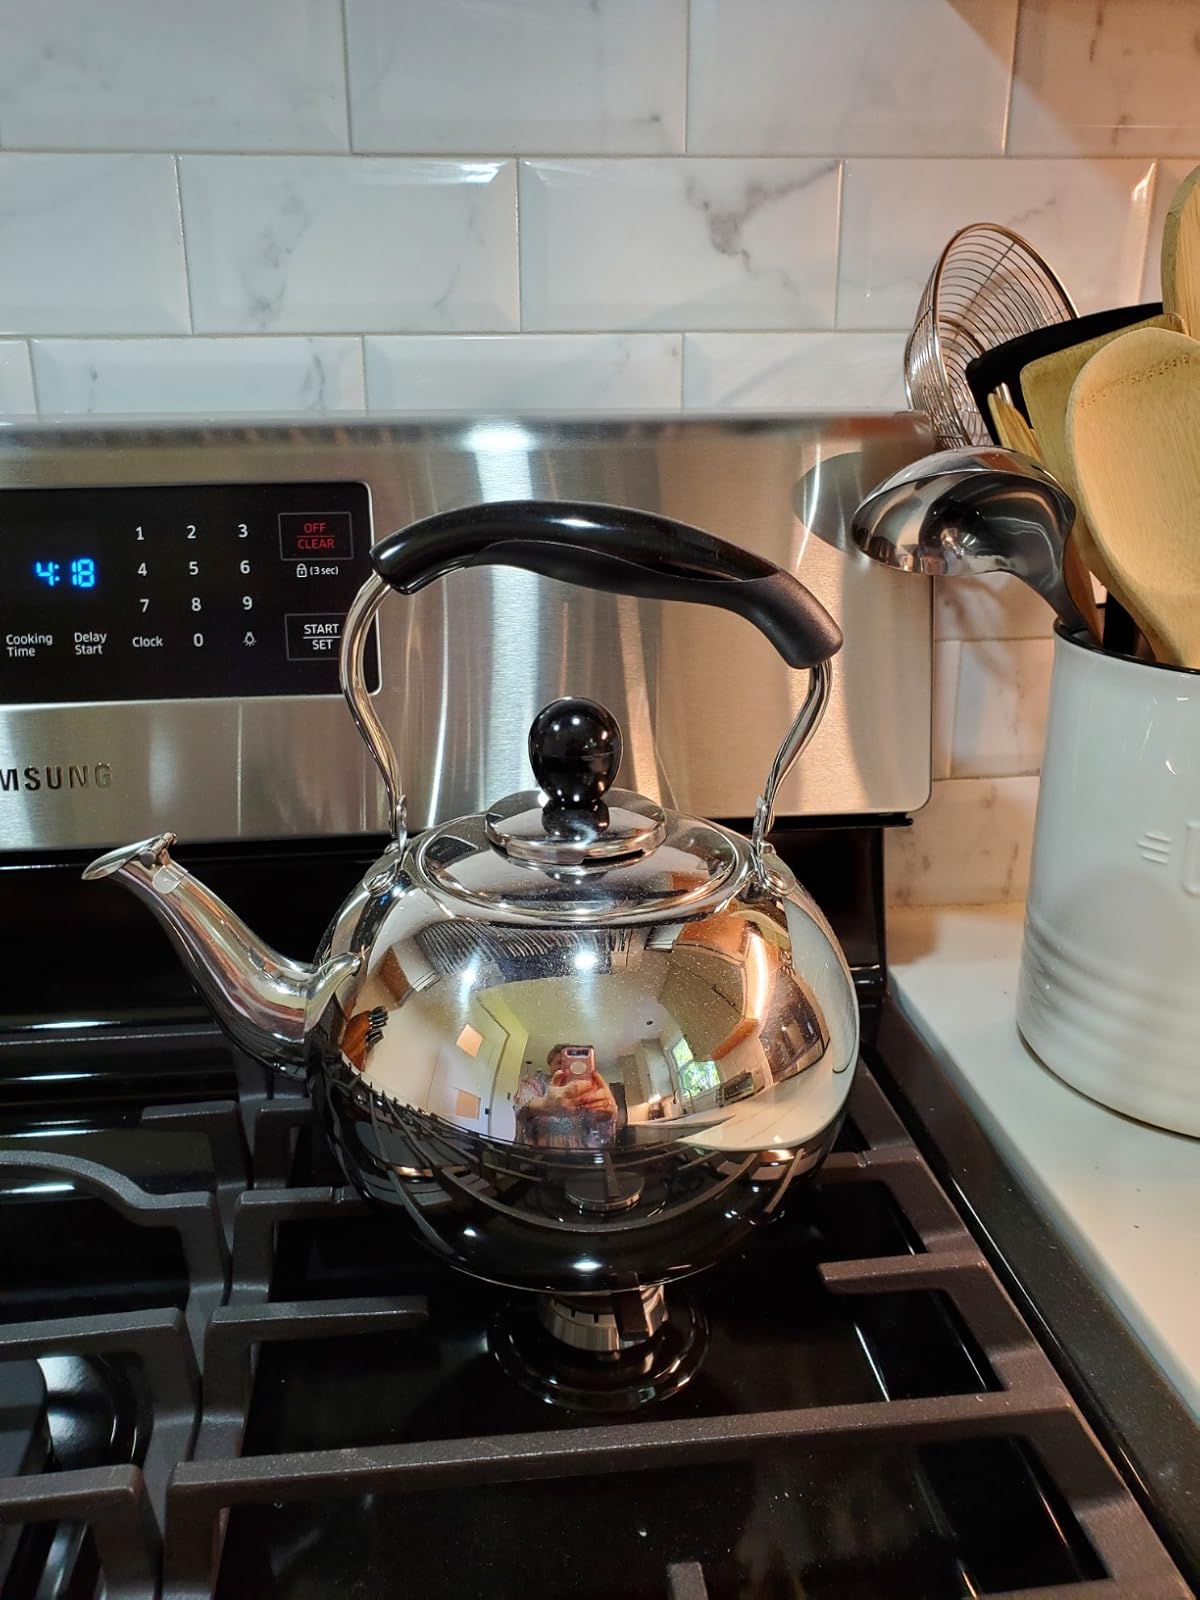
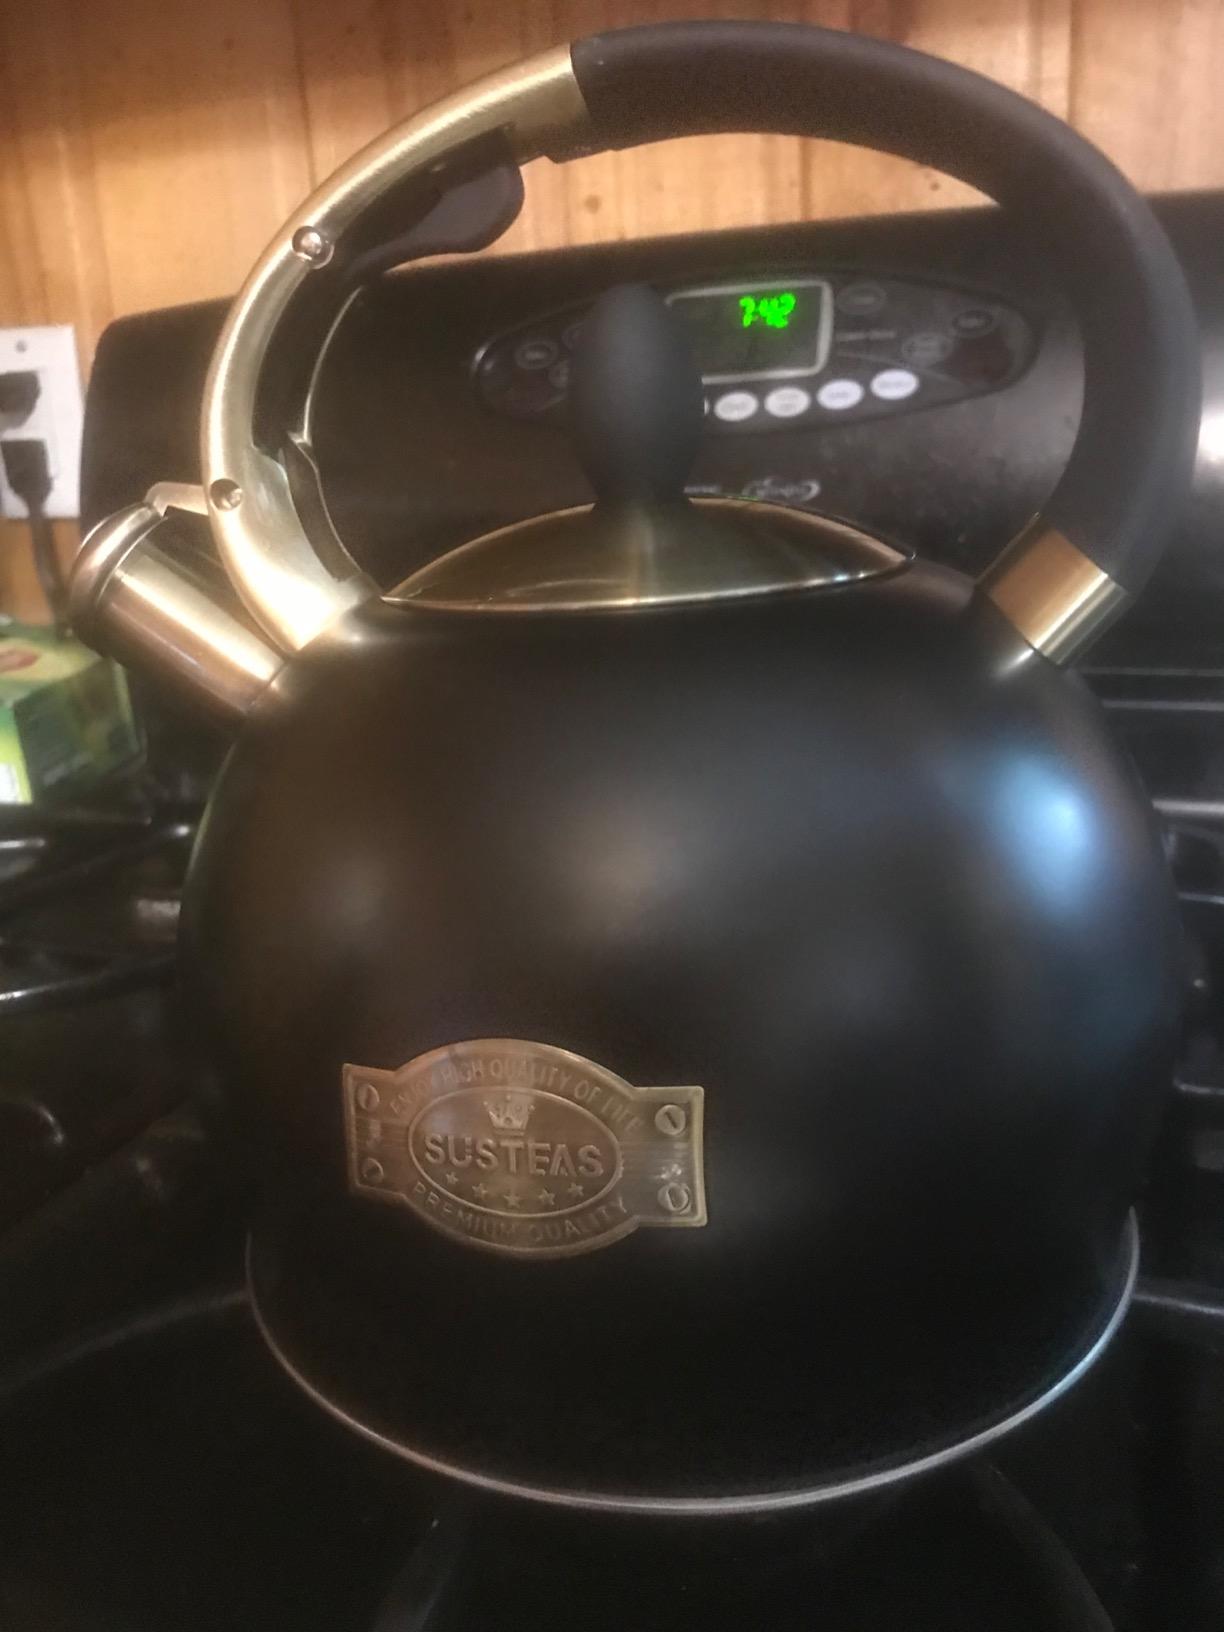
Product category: items_kettle
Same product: no